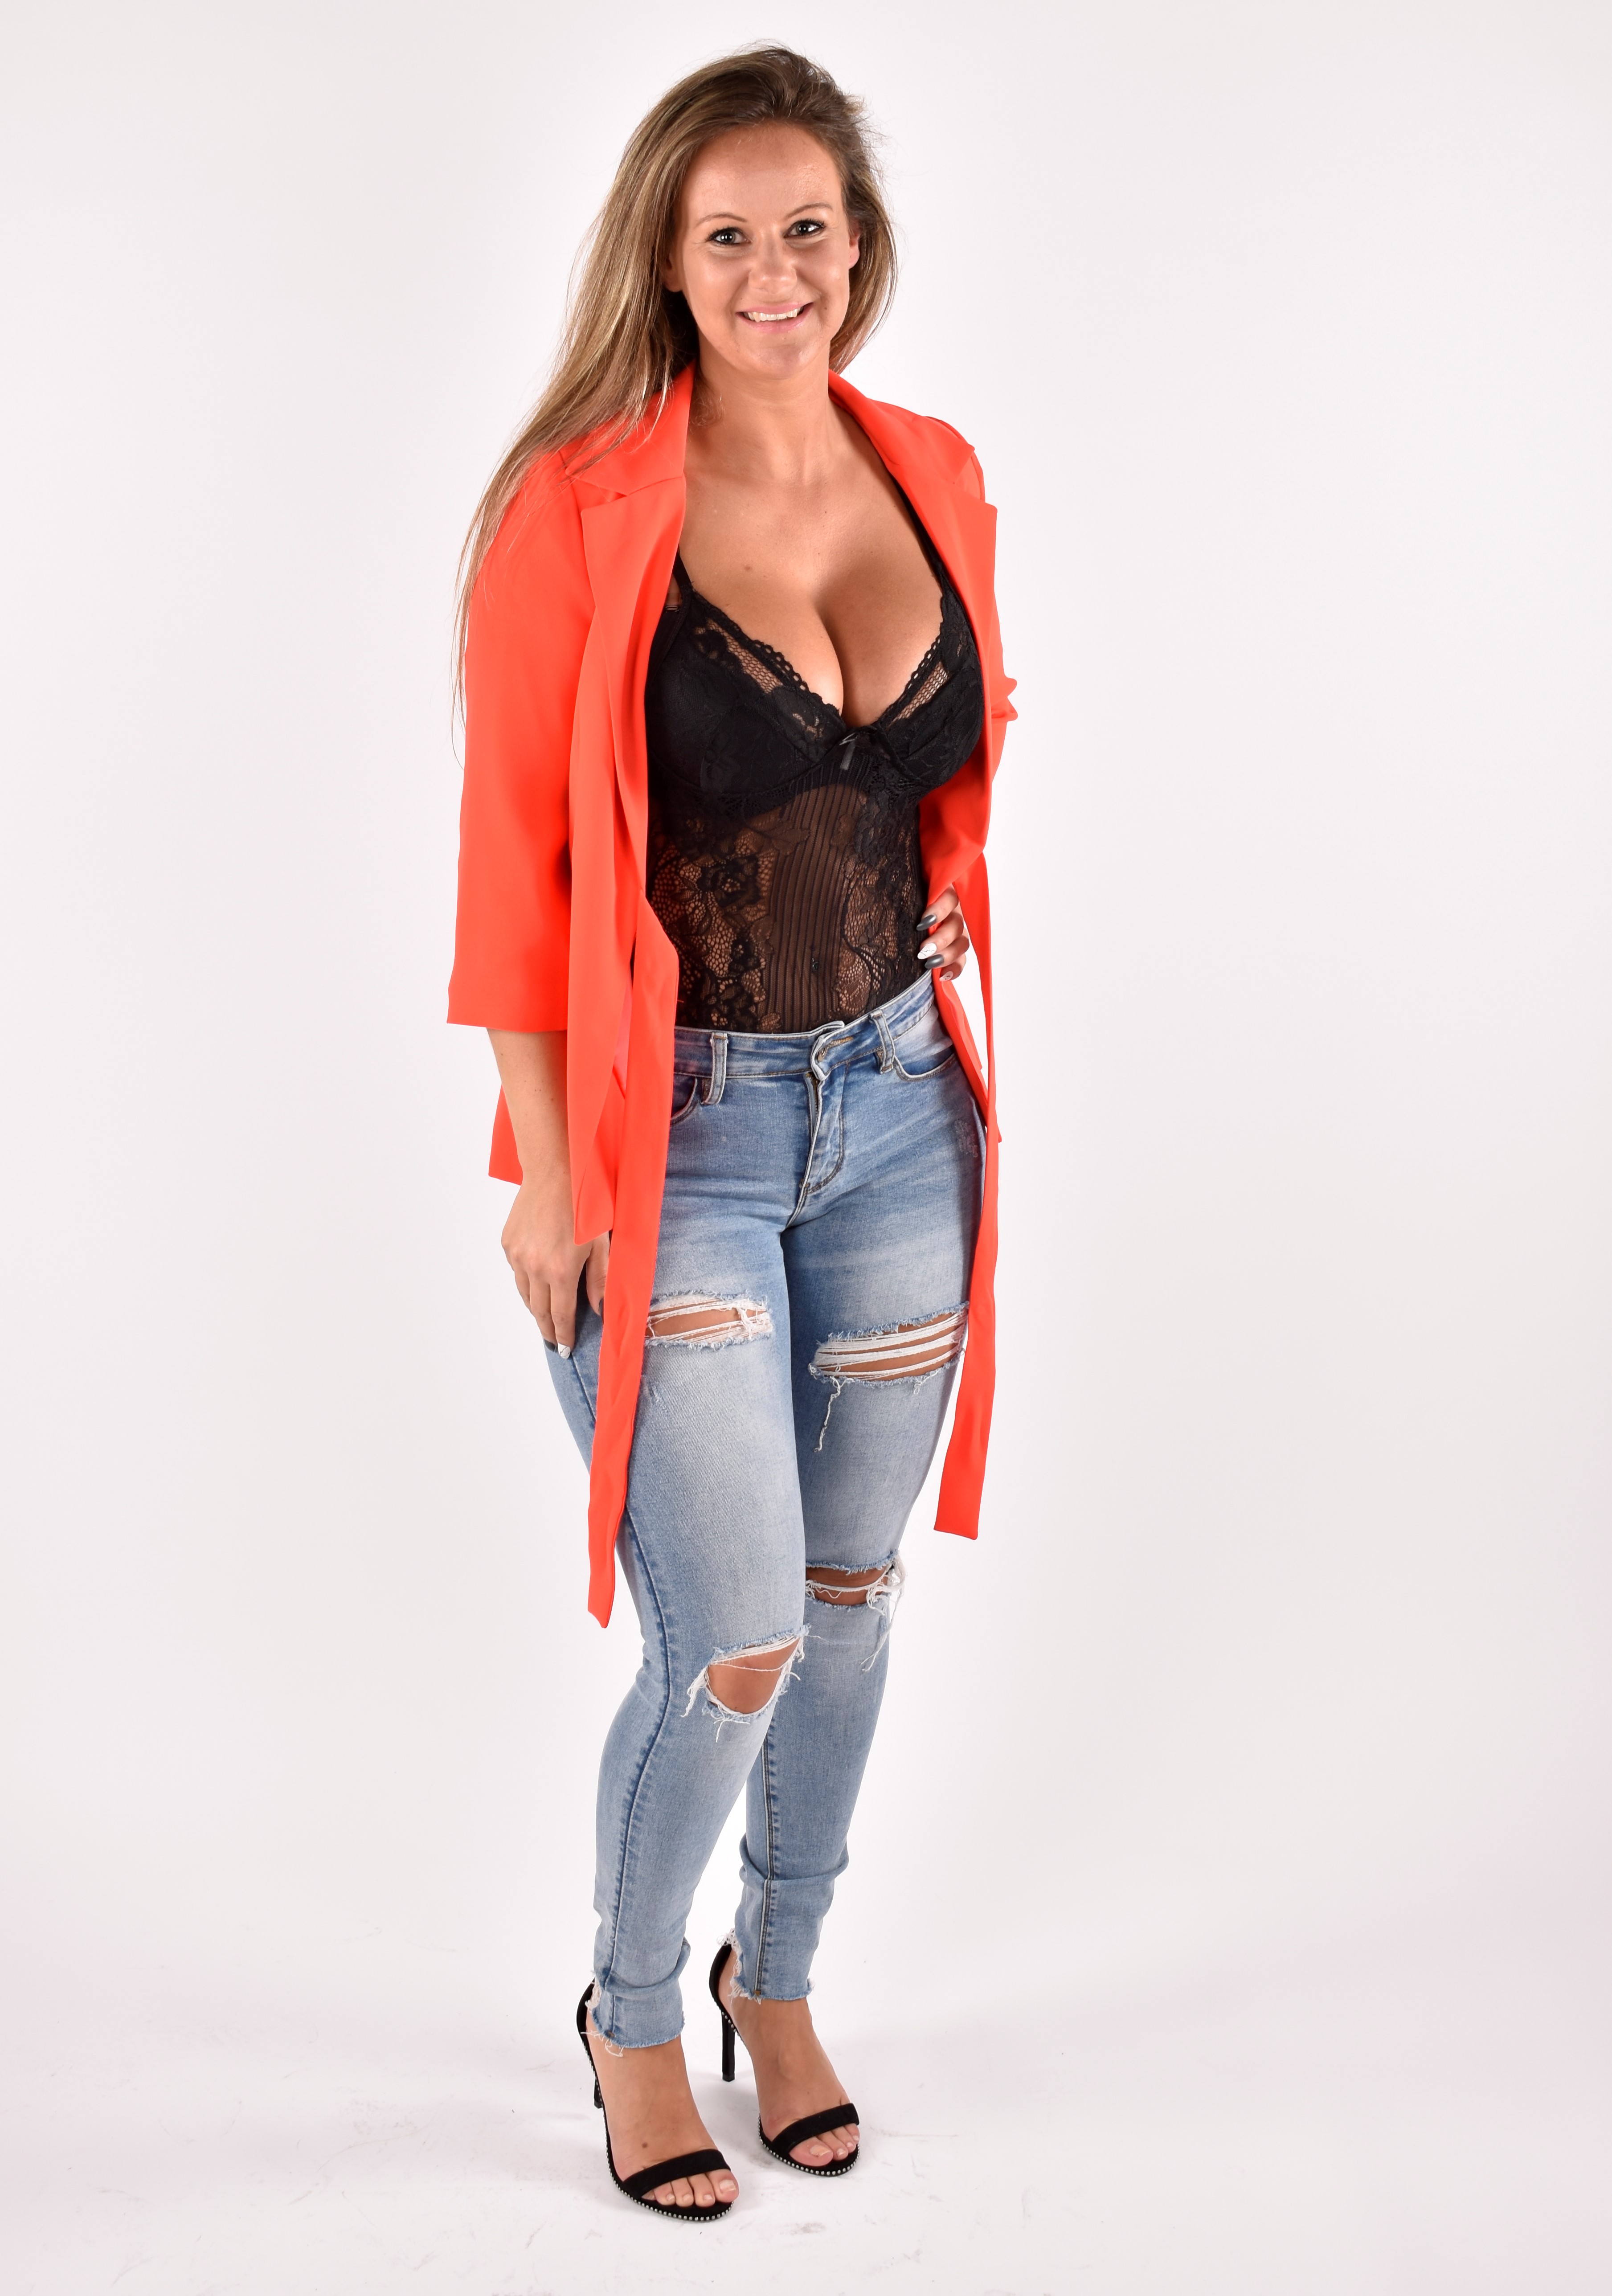
woman, red, smile, knee, waist, model, long hair, photo shoot, high heeled shoe, makeover, fashion model, torso, foot, Plus size model, sandal, art model, stomach